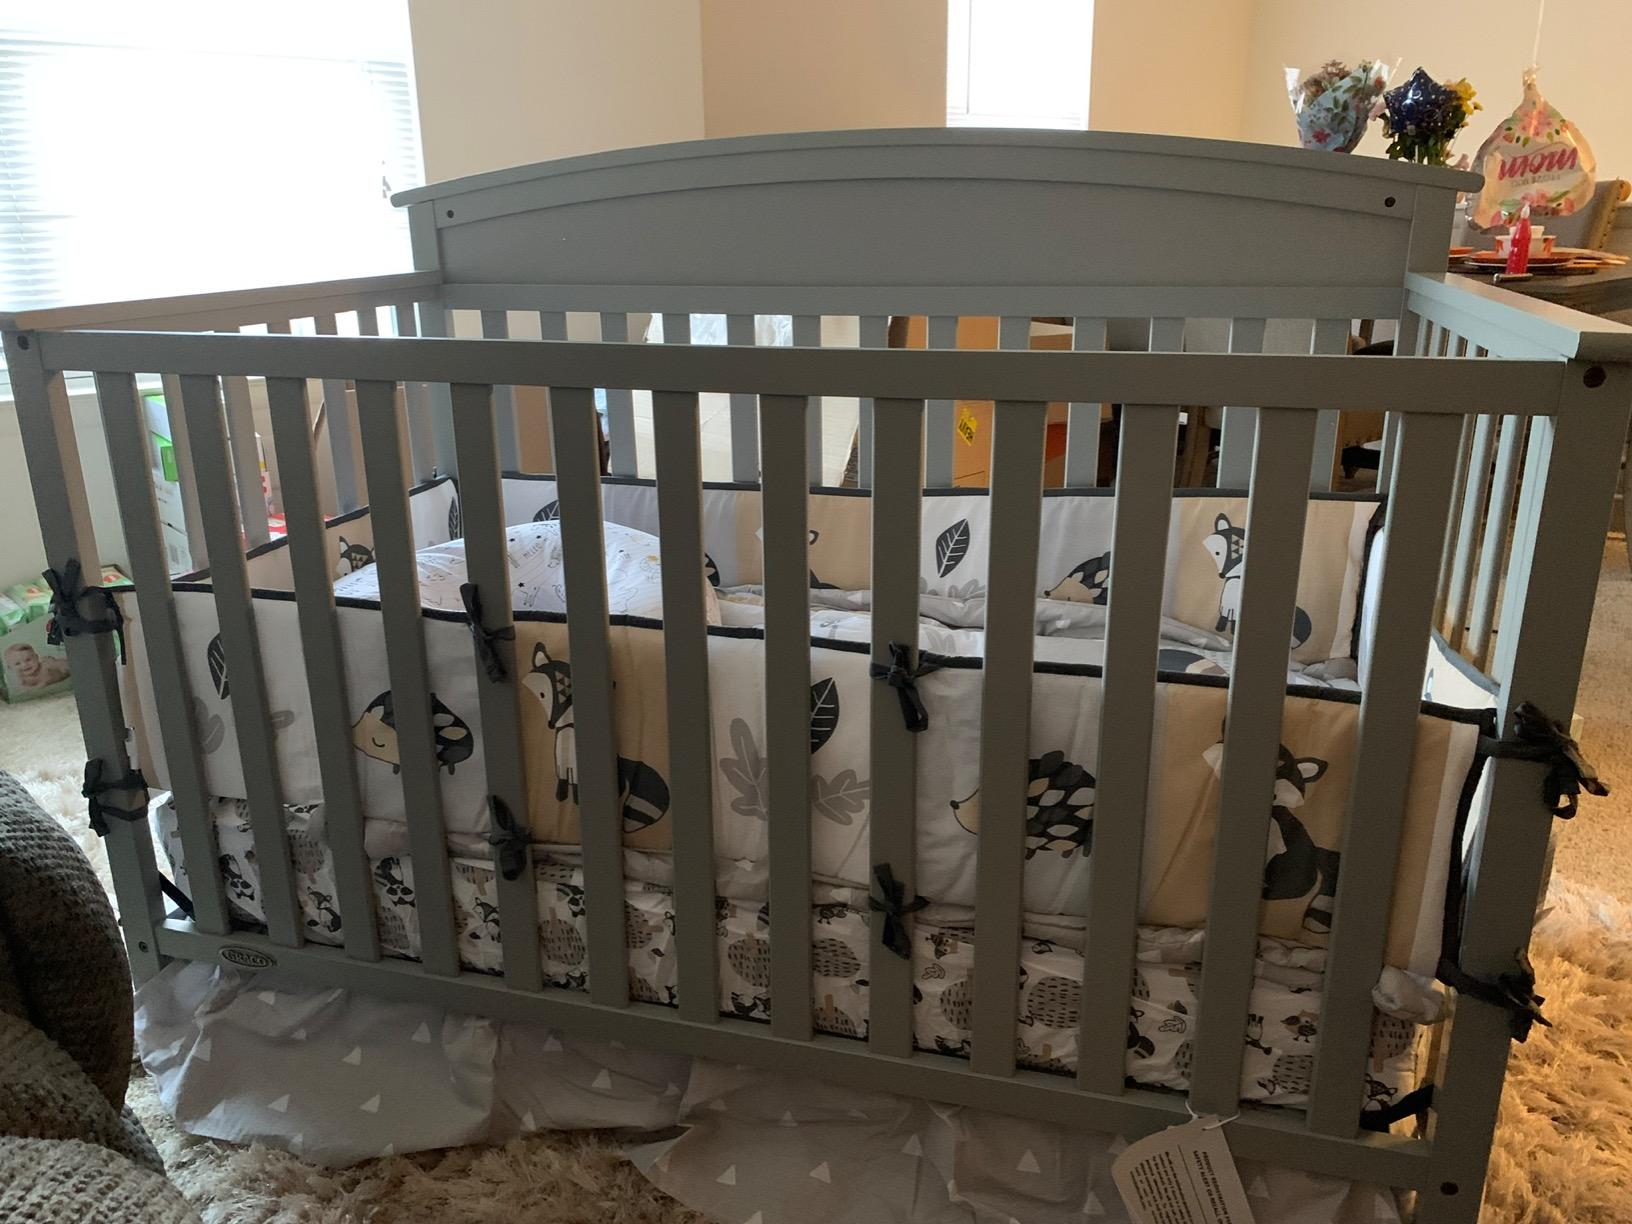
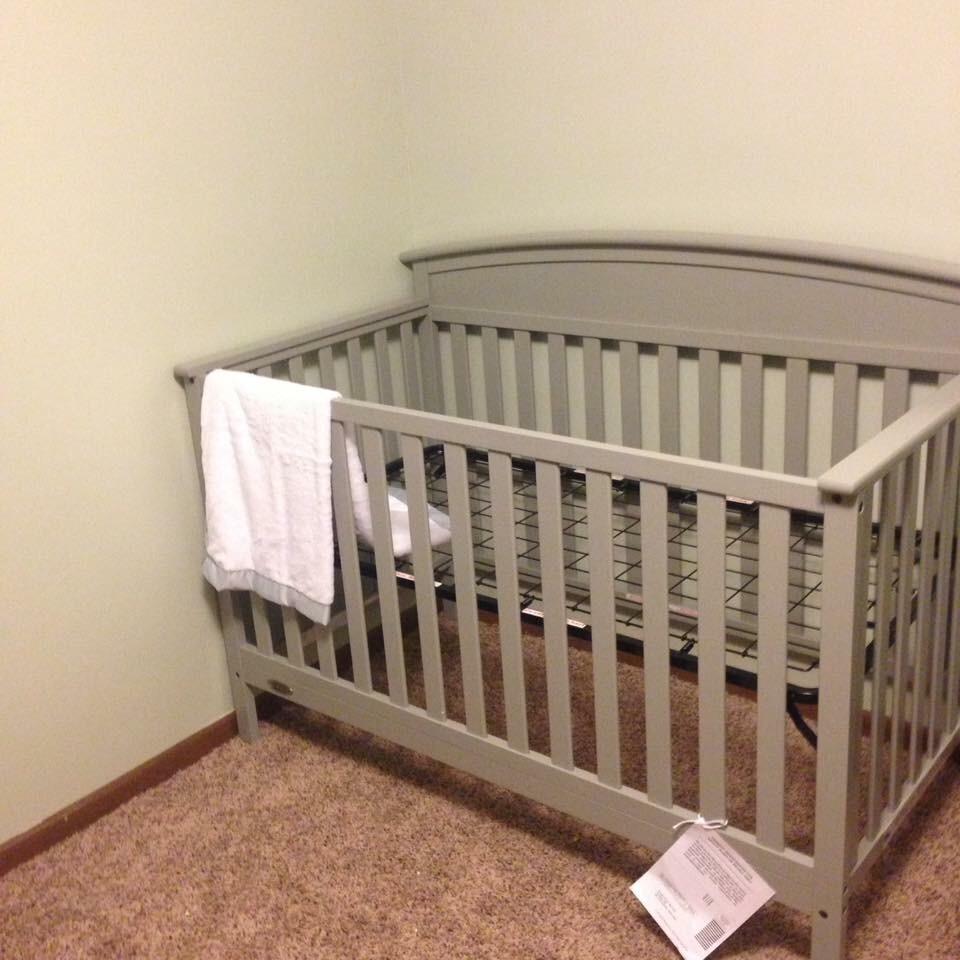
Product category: products_crib
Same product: yes